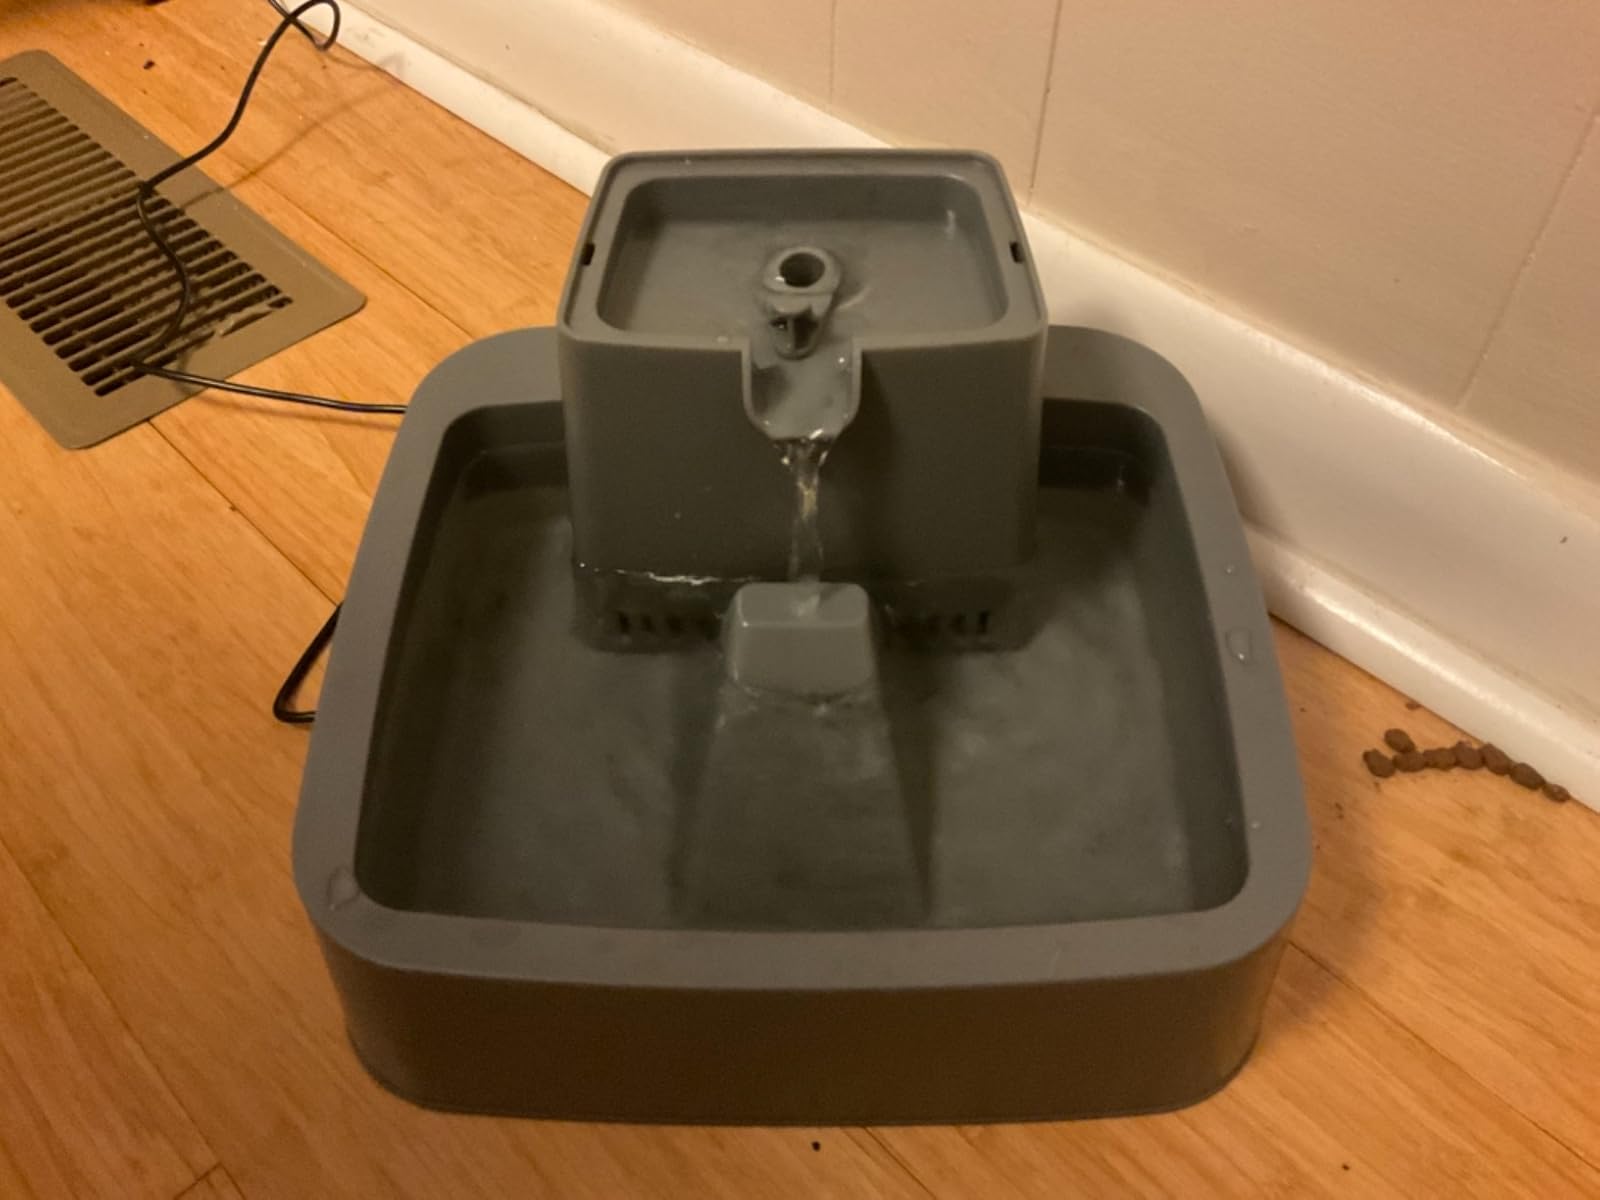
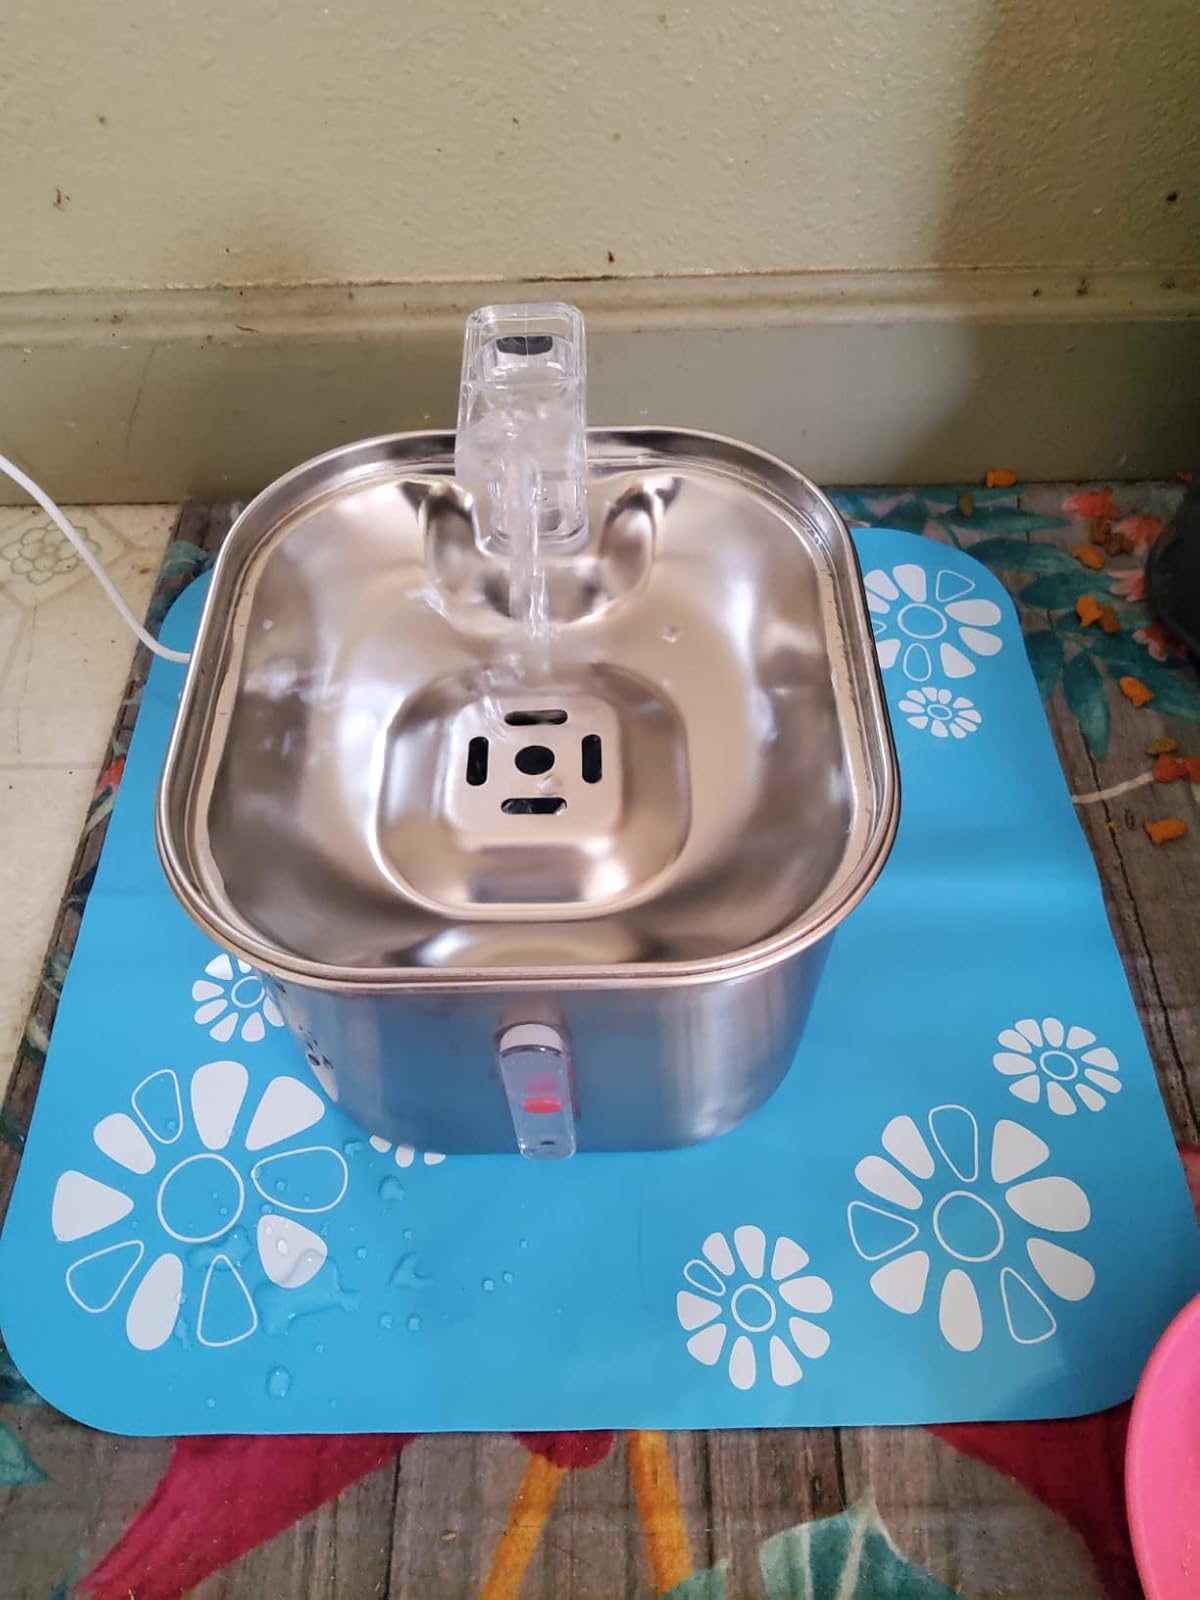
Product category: items_bowl
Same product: no